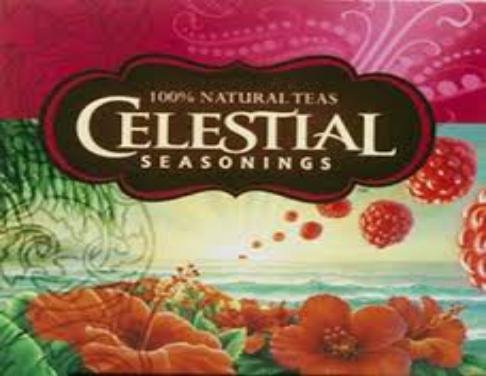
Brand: Celestial Seasonings
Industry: Food